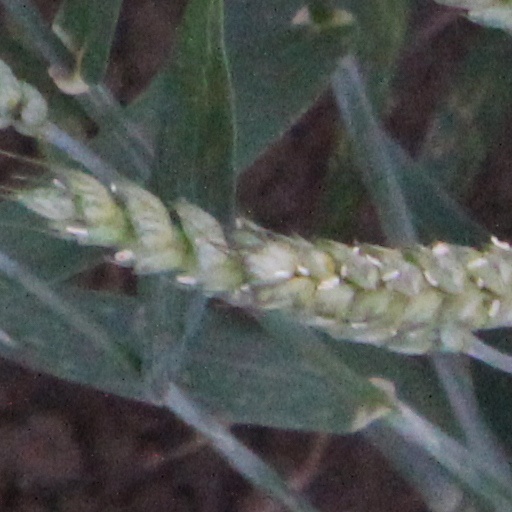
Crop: wheat